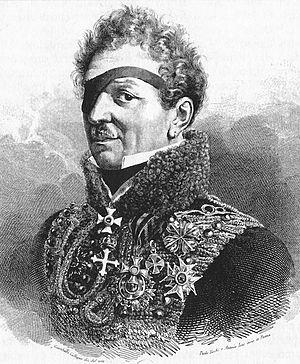
Marie-Louise Léopoldine Françoise Thérèse Josèphe Lucie de Habsbourg-Lorraine, archiduchesse d'Autriche, princesse de Hongrie et de Bohême, née le 12 décembre 1791 à Vienne et morte le 17 décembre 1847 à Parme, est impératrice des Français de 1810 à 1814, puis duchesse de Parme, Plaisance et Guastalla jusqu'en 1847.
Adam Albert, comte de Neipperg, est un général et un homme d'État autrichien, il est le petit-fils de Wilhelm Reinhard de Neipperg. Il est le second époux de Marie-Louise d'Autriche, duchesse régnante de Parme et ex-impératrice des français.